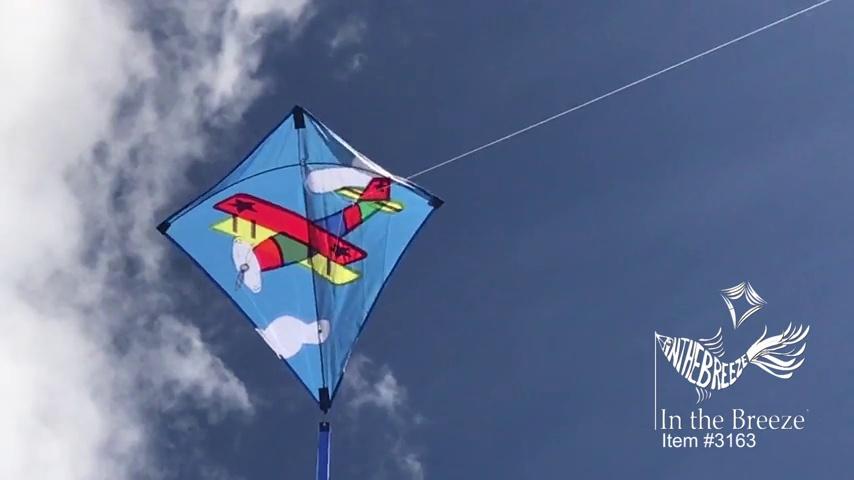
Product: In the Breeze Beige-Plane Diamond Kite, 30"
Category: Toys & Games | Sports & Outdoor Play | Kites & Wind Spinners | Kites
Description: In the Breeze Item 3163 - Beige-Plane 30 inch diamond kite is easy to fly and simple to assemble; perfect beginner kite for any age.
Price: $17.99